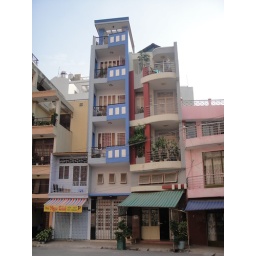
CS blue house in saigon...